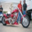
Label: motorcycle